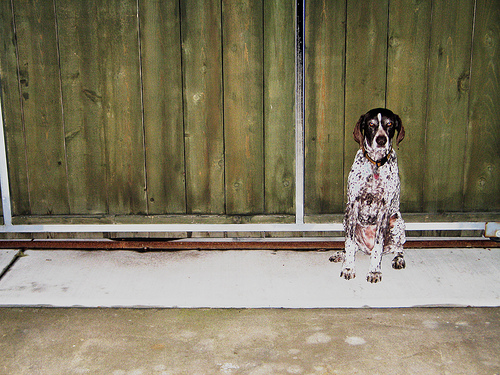
Animal: dog
Breed: german_shorthaired